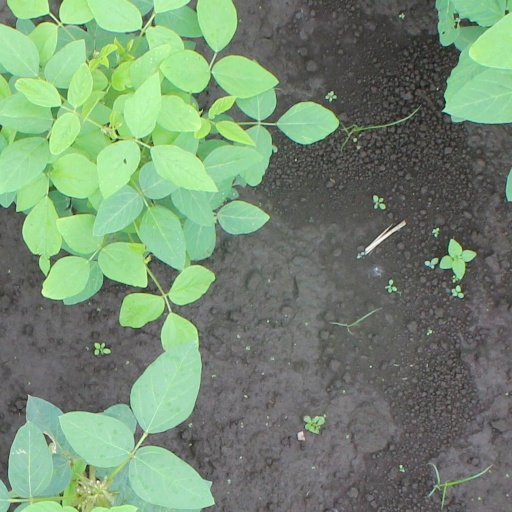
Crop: soybean